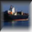
Label: ship